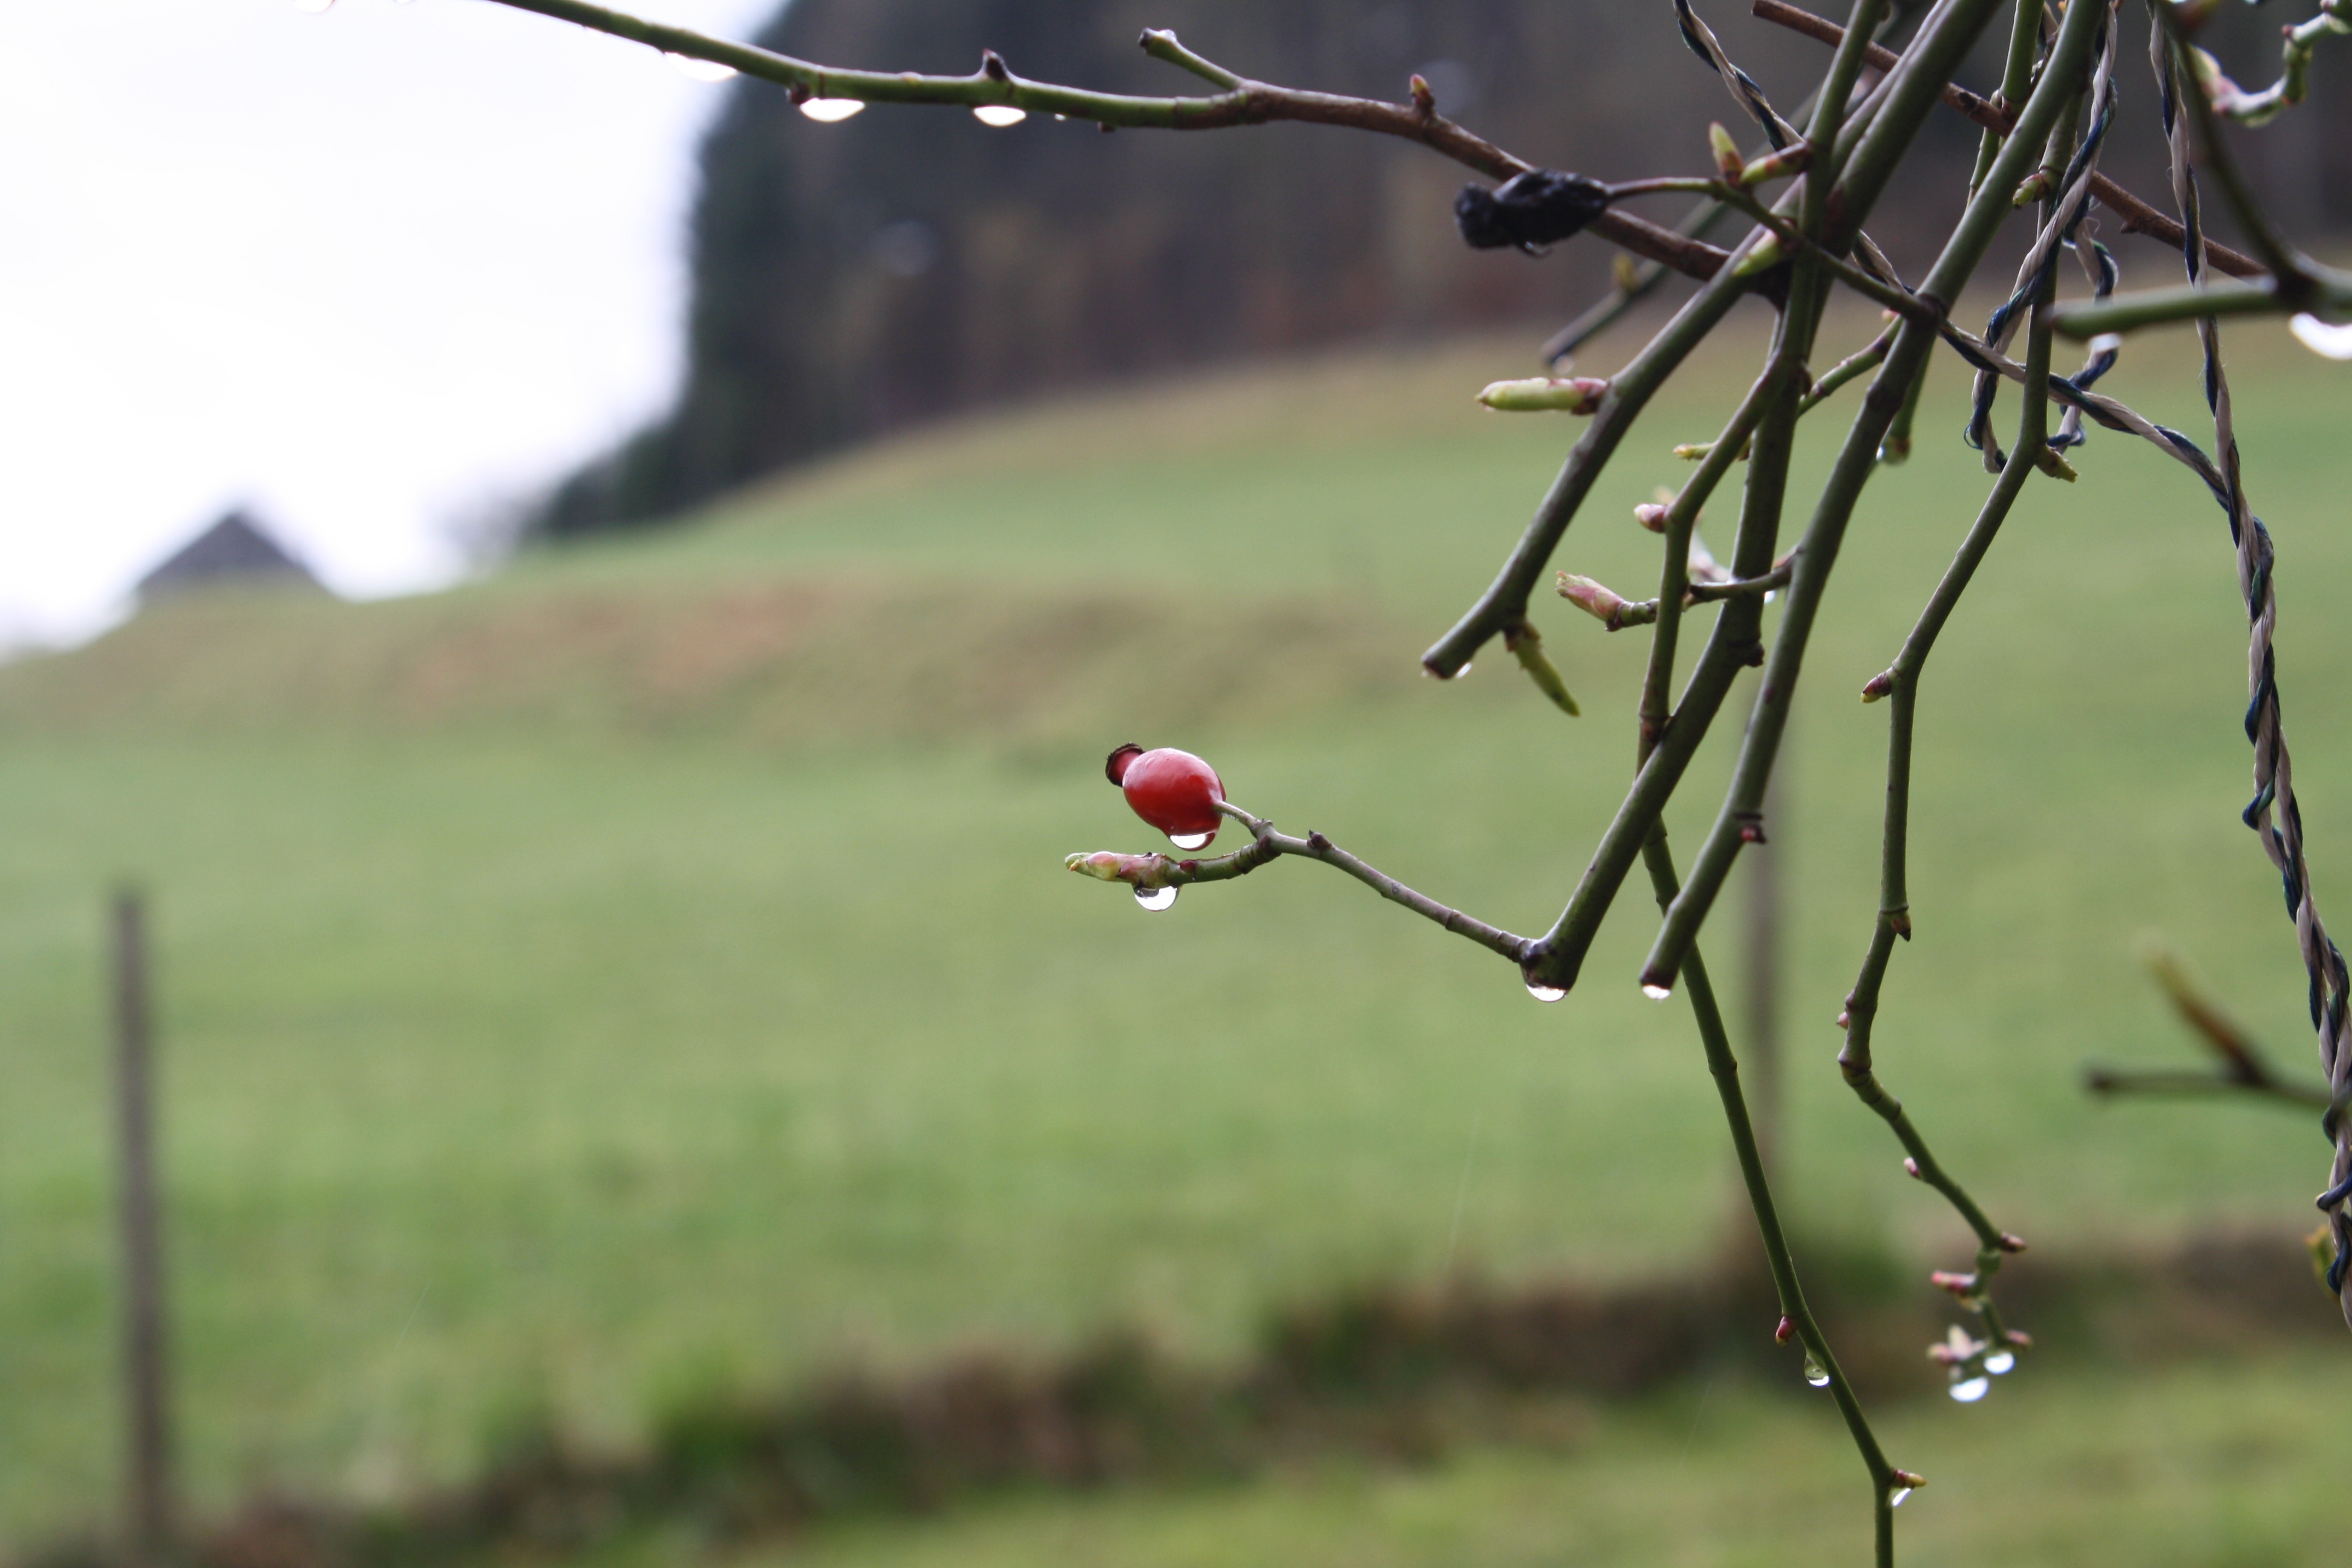
tree, nature, grass, branch, blossom, fence, plant, rain, leaf, flower, bush, spring, green, autumn, botany, flora, fauna, twig, macro photography, woody plant, thorns spines and prickles